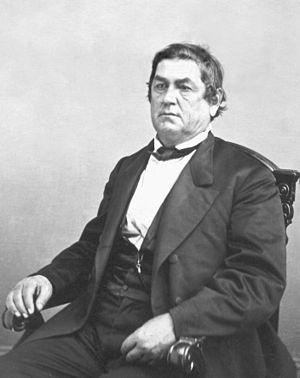
Robert Mercer Taliaferro Hunter, né le 21 avril 1809 à Loretto et mort le 18 juillet 1887 à Alexandria, est un homme politique américain.